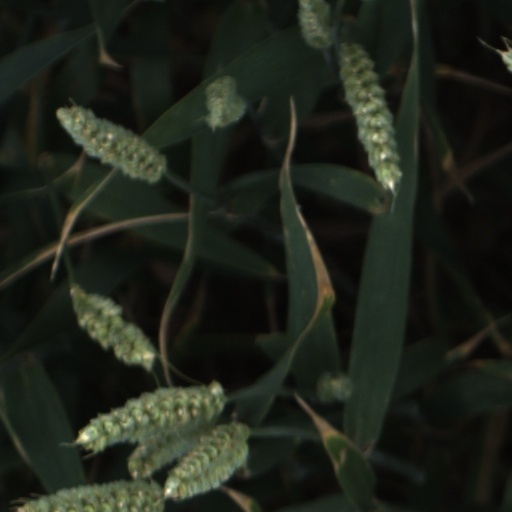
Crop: wheat